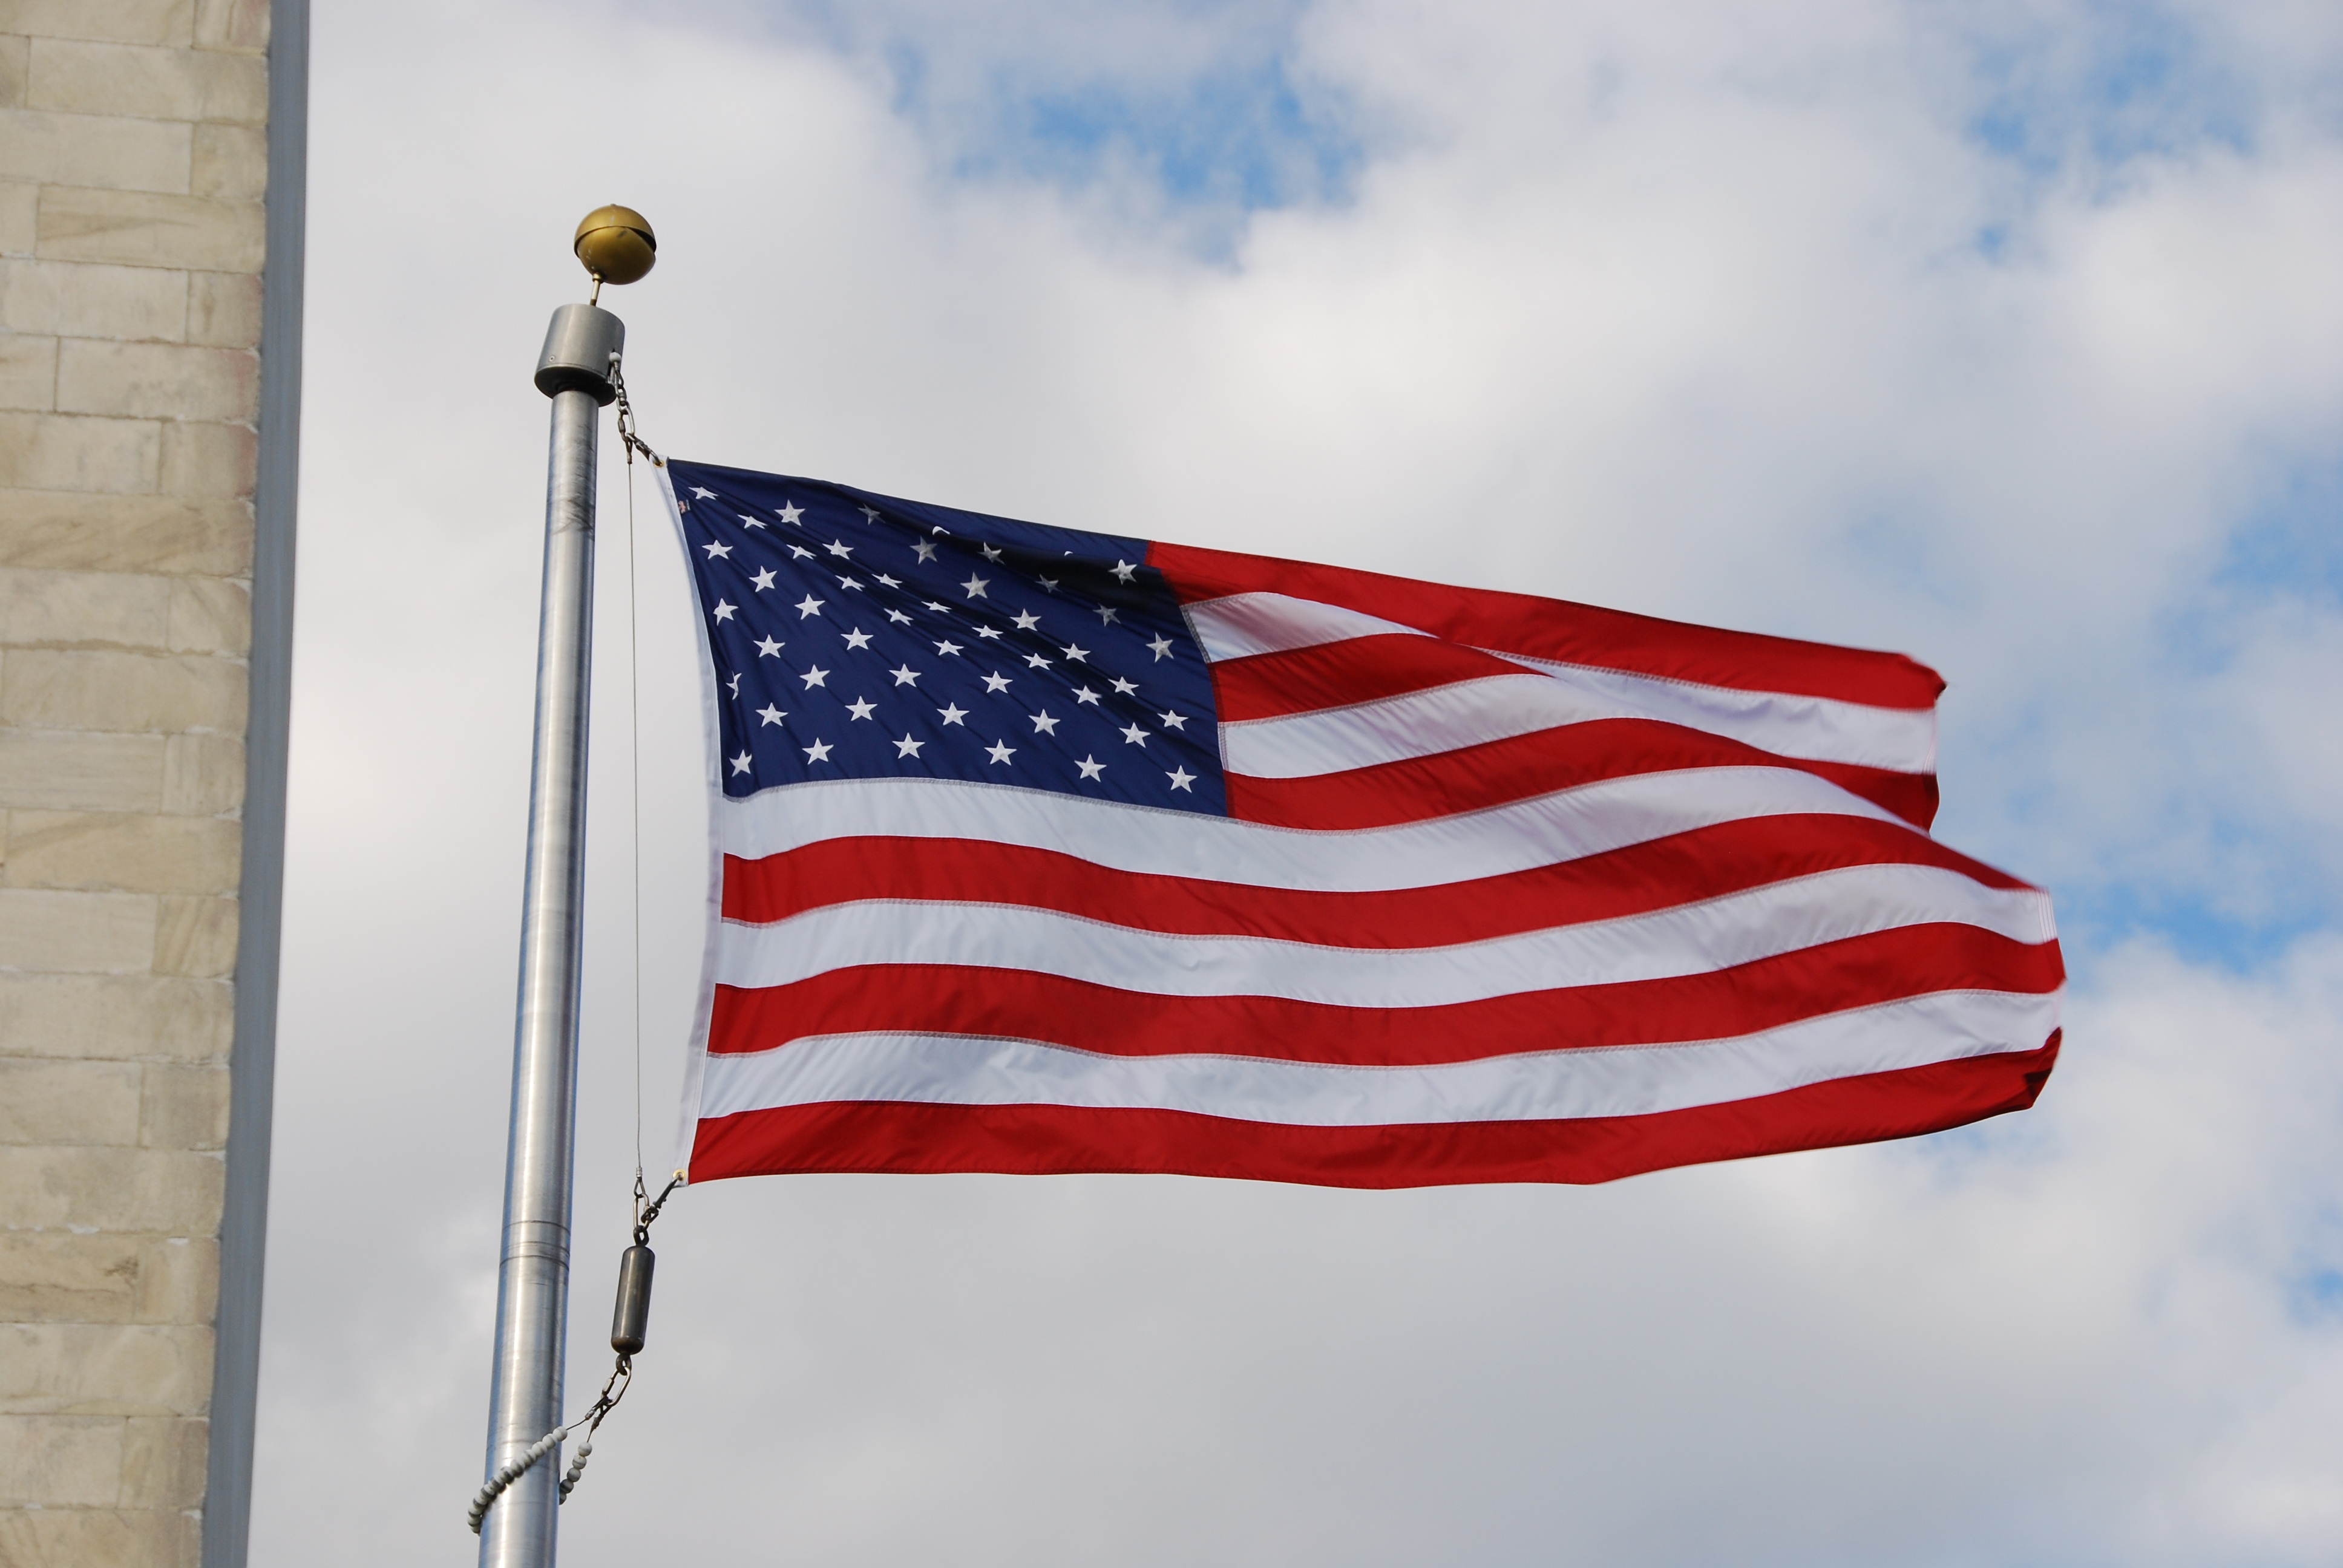
red, flag, america, blue, washington, u s, flag of the united states